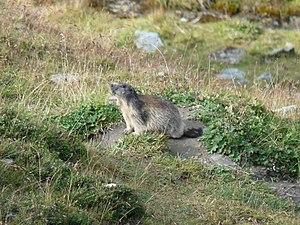
Marmotte sur les hauteurs de Zinal (Valais, Suisse), en direction de Sorebois